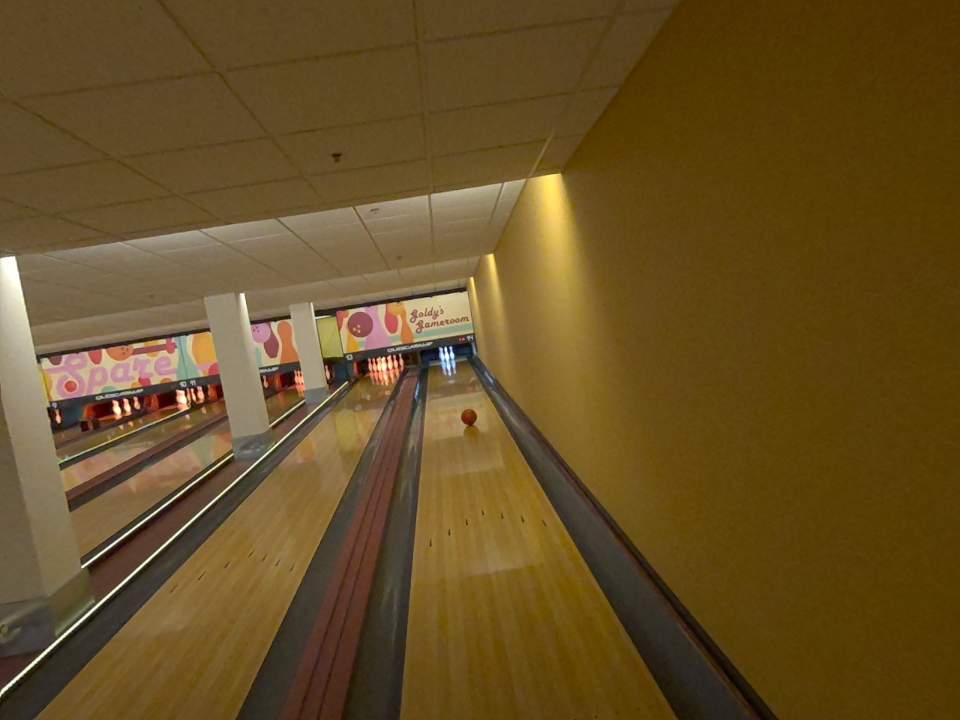
Object: bowling_ball